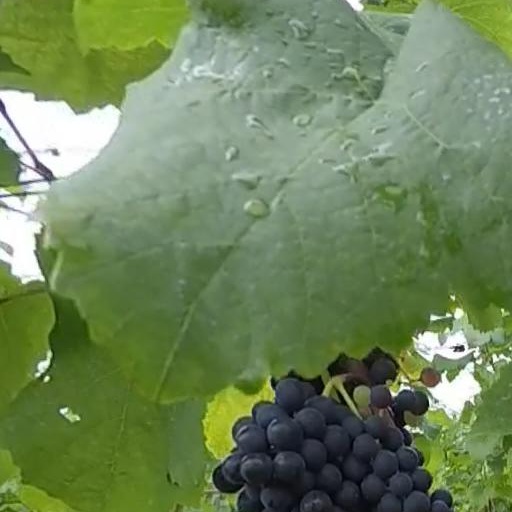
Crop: grape